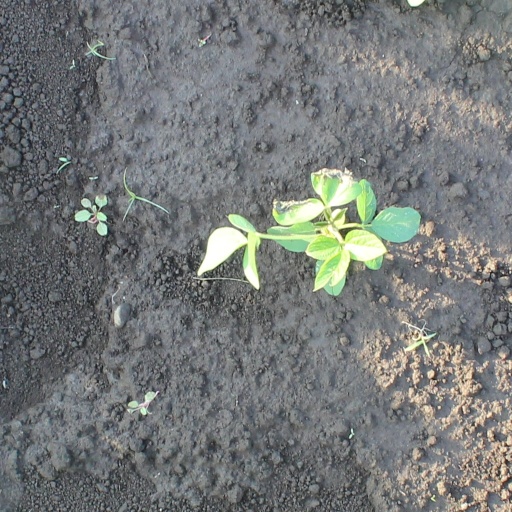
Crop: soybean